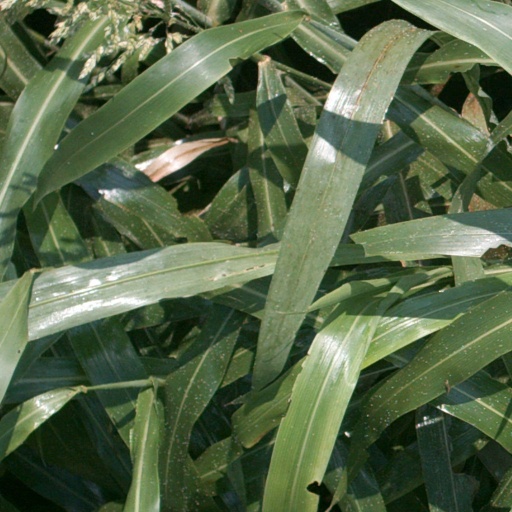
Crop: sorghum